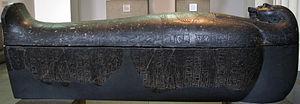
Mérymès a occupé la charge de vice-roi de Nubie sous Amenhotep III. Une brique magique conservée au Musée du Louvre a été trouvée dans sa tombe à Gournet Mourraï.